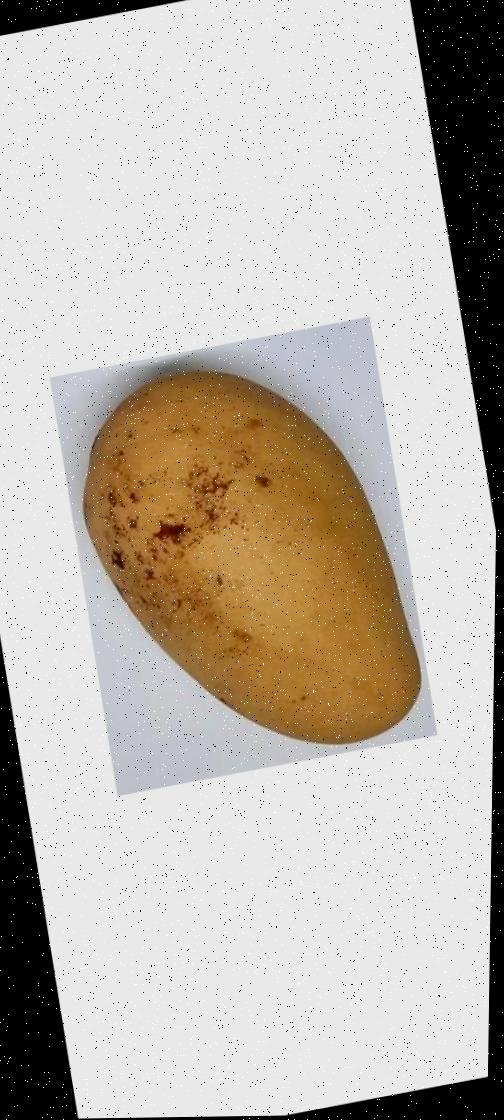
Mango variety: Katimon